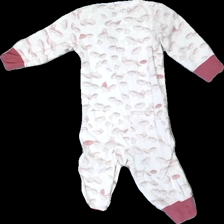
View: back
Type: Pajamas
Category: Children
Brand: Not in the list
Brand text on label: ebbe
Colors: White, Pink
Material: 100% cotton
Pattern: Other
Cut: Regular
Size: 68
Season: All
Stains: Minor
Damage: fläck
Damage location: top center
Price range: <50
Recommended usage: Export
Description: vit body med paraply på, flera små fläckar fram